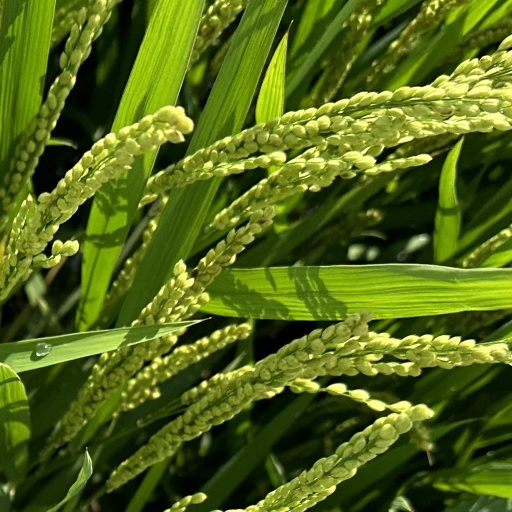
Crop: rice